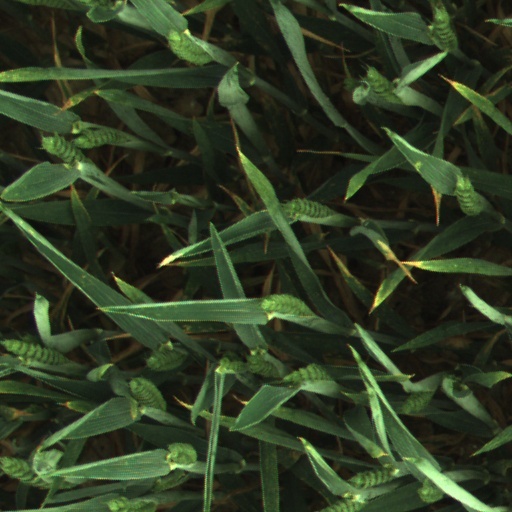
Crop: wheat